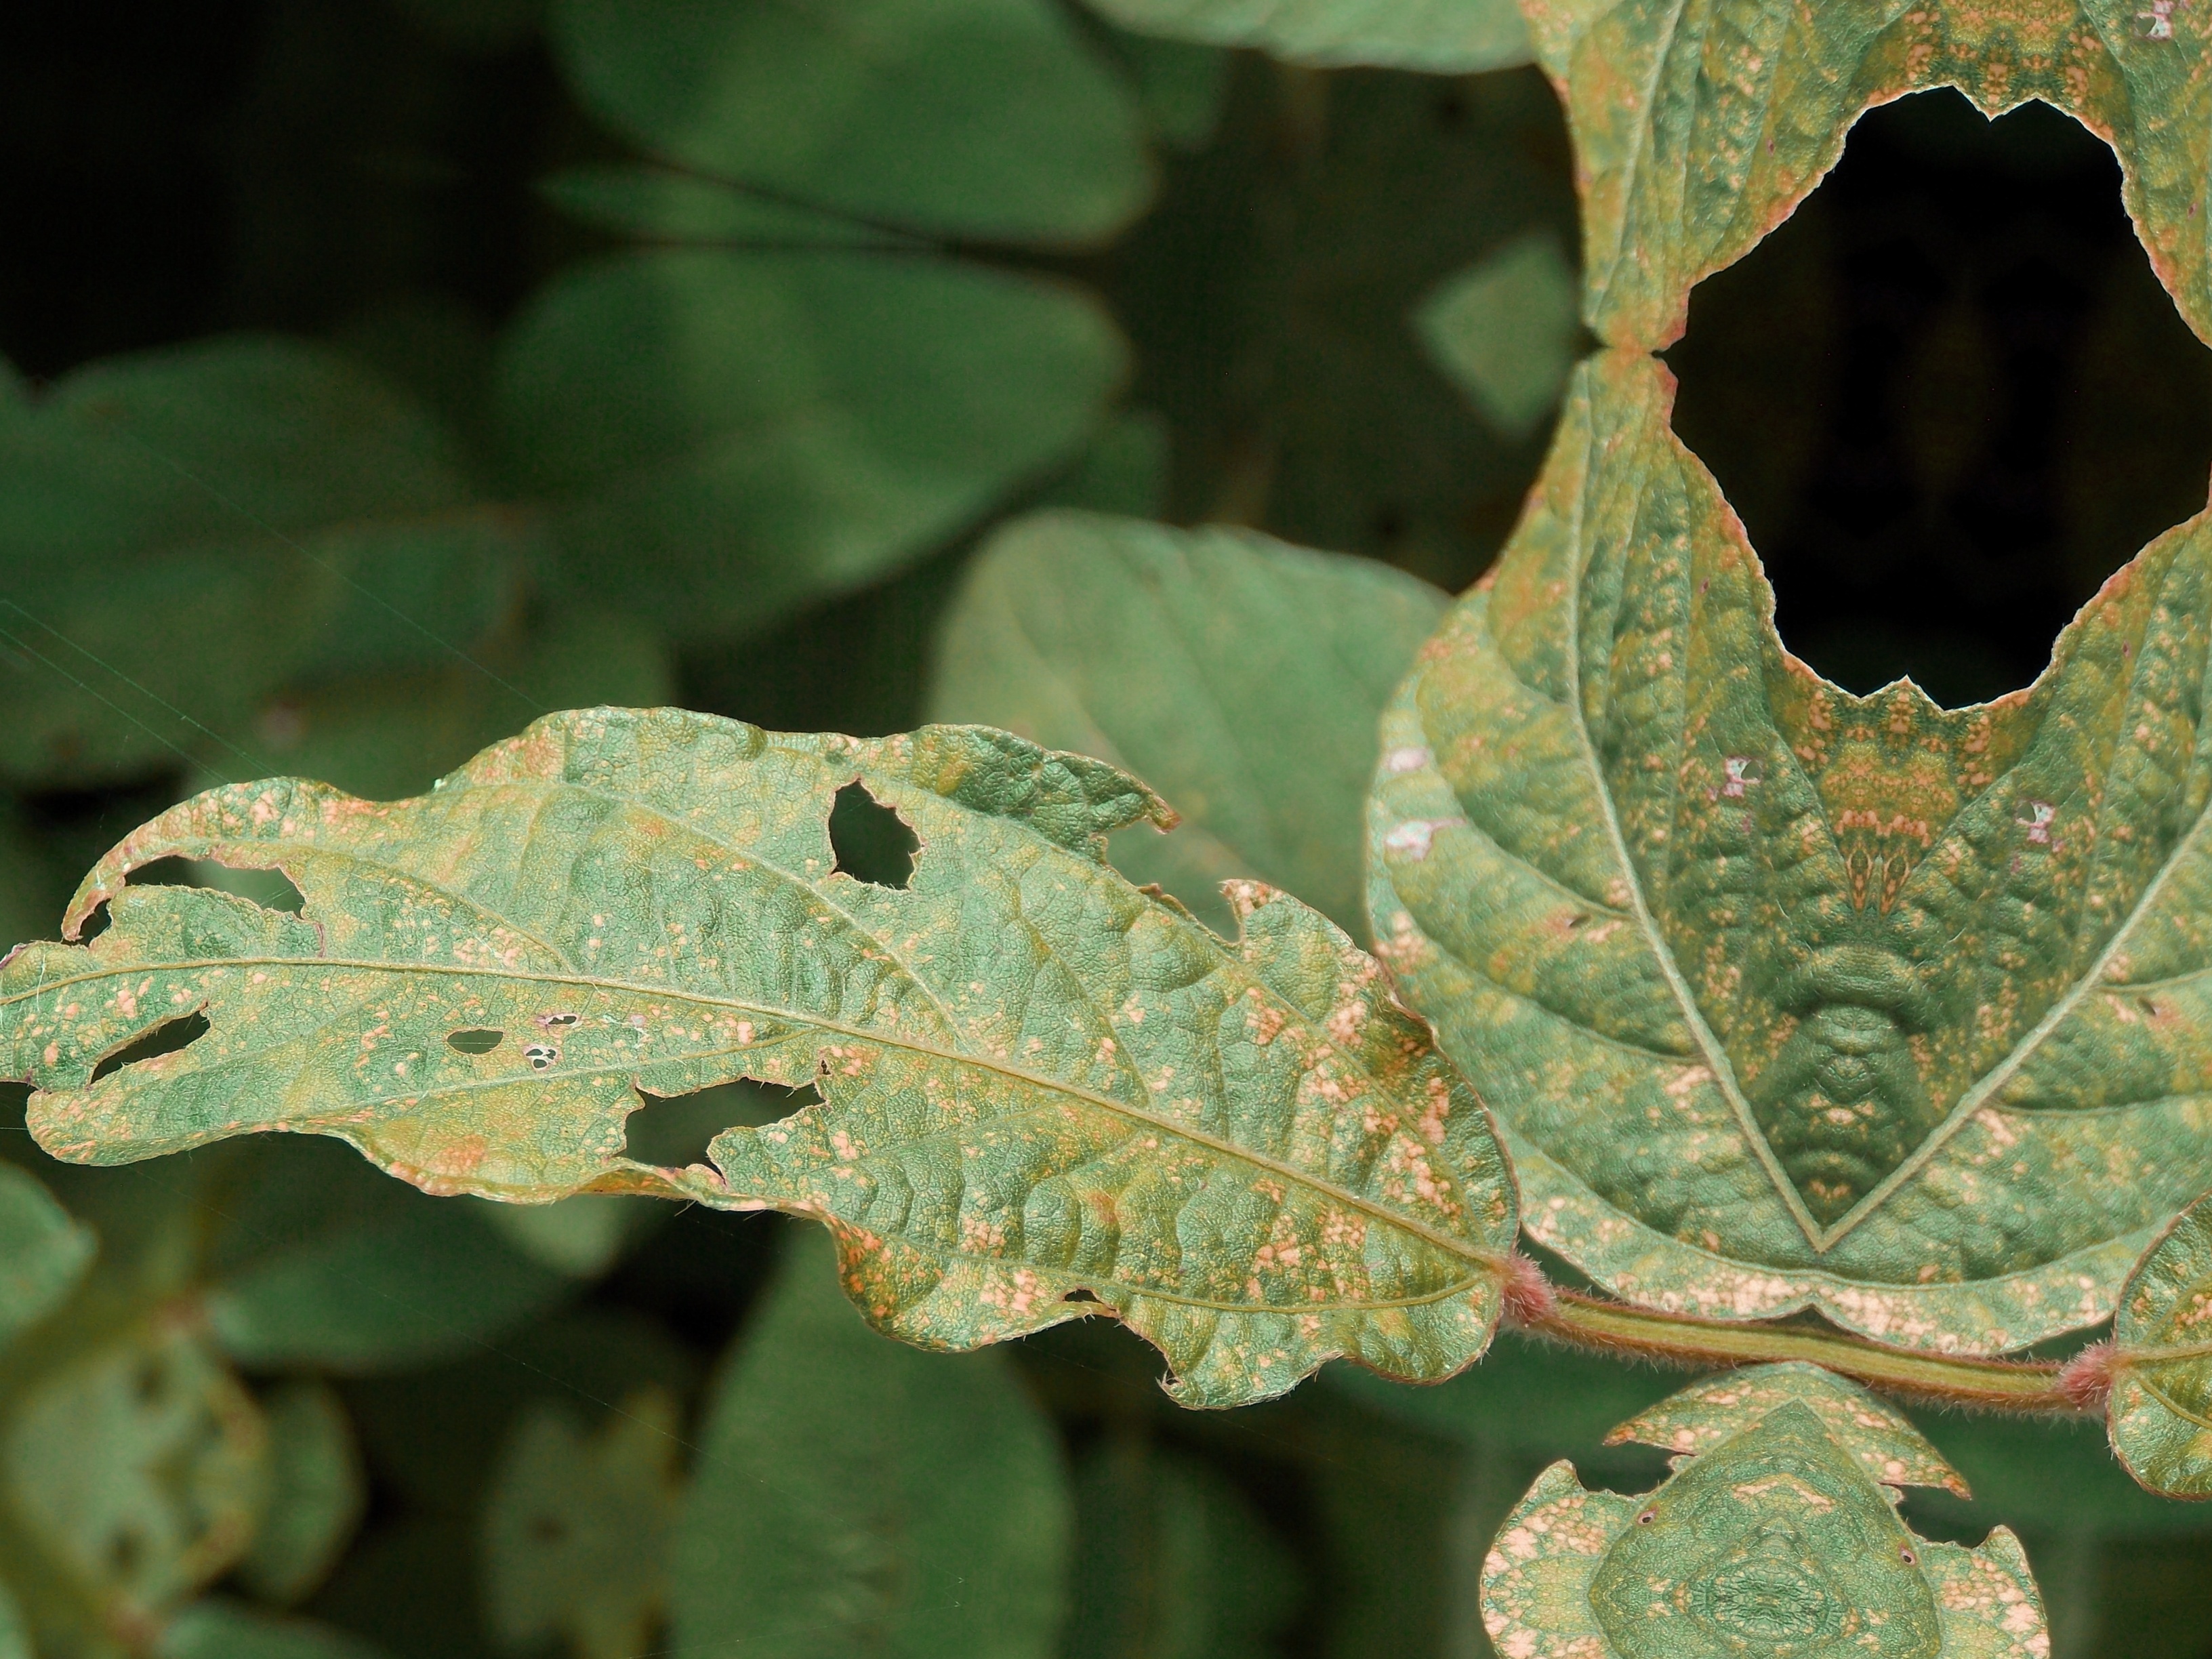
Label: Disease